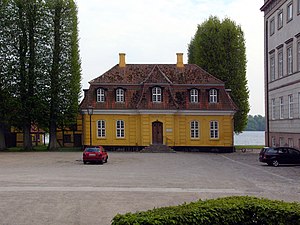
Sorø Akademi / Sorø Akademis Kostskole / Husene
Ingemanns Hus ved Sorø Akademi.
Sorø Akademi er gennem tiden benyttet som navn på forskellige institutioner med tilknytning til Sorø Klosters tidligere bygninger. Klosteret blev overtaget af kronen i 1580, og den 10. august 1580 blev Peder Reedtz forlenet med Antvorskov og Sorø klostre. Fire år senere lod Frederik II sine sønner modtage undervisning i bygningerne, og i 1586 oprettede kongen en opdragelsesanstalt og skole for 30 adelige og 30 ikke-adelige disciple.